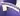
Number: 7